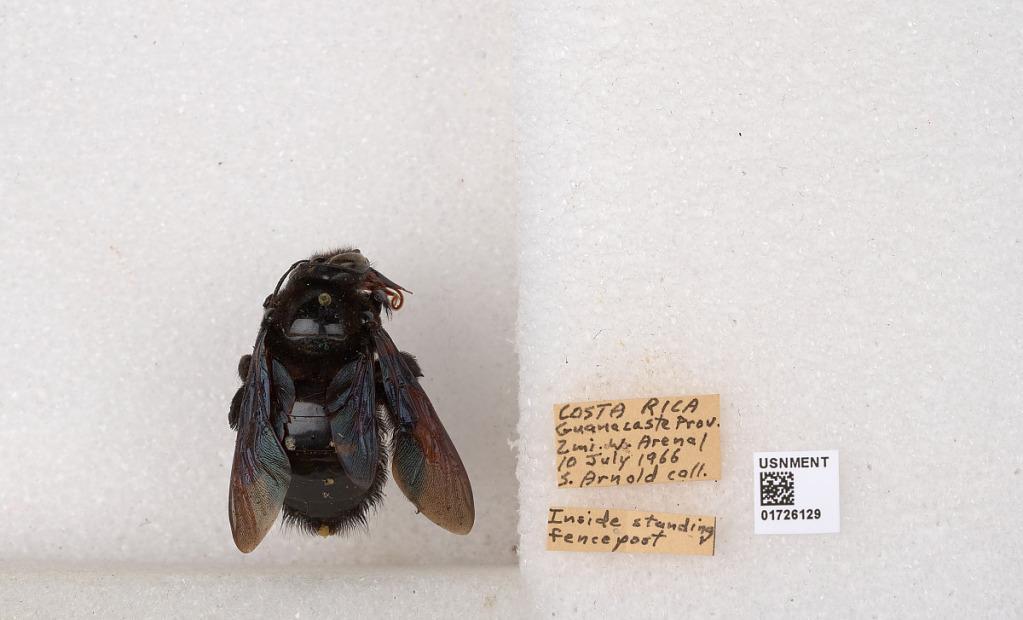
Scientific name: Xylocopa (Neoxylocopa) frontalis (Olivier)
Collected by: Arnold
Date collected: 1966-7-10
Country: Costa Rica
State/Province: Guanacaste
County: Tilaran
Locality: Tilaran, 2 mi. W. Arenal | Inside standing fence post